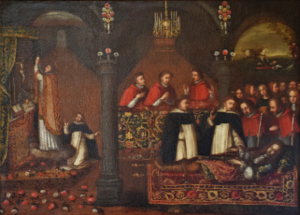
Cet article donne la liste des héritiers successifs du trône de Portugal depuis l'avènement d'Alphonse Iᵉʳ en 1139. Contrairement à d'autres monarchies, les règles de succession n'ont pas inclus la loi salique, mais la primogéniture cognatique avec préférence masculine. Les héritiers ont porté les titres successifs de prince de Portugal entre 1433 et 1645, de prince du Brésil entre 1645 et 1815 et de prince royal entre 1815 et 1910.